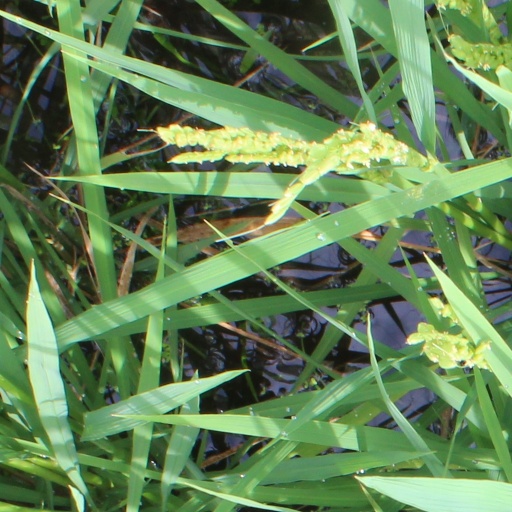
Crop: rice